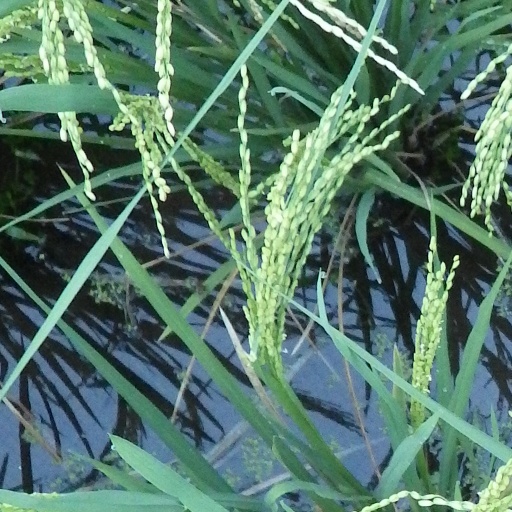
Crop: rice